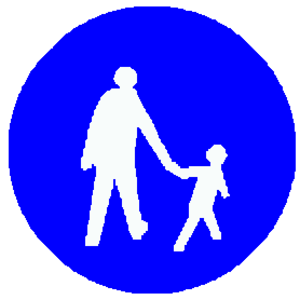
Gangsti
Dette skilt viser at passagen efter skiltet er en gangsti, samt at fodgængere skal benytte dette område frem for tilstødende færdselsarealer.
En gangsti er en sti der primært er for gående mennesker.